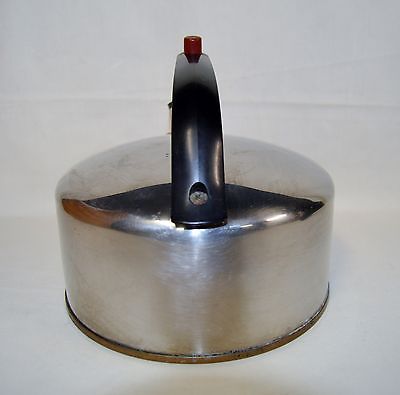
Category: kettle